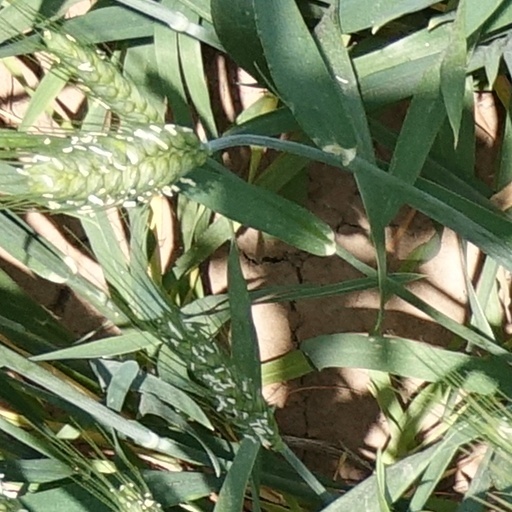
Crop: wheat